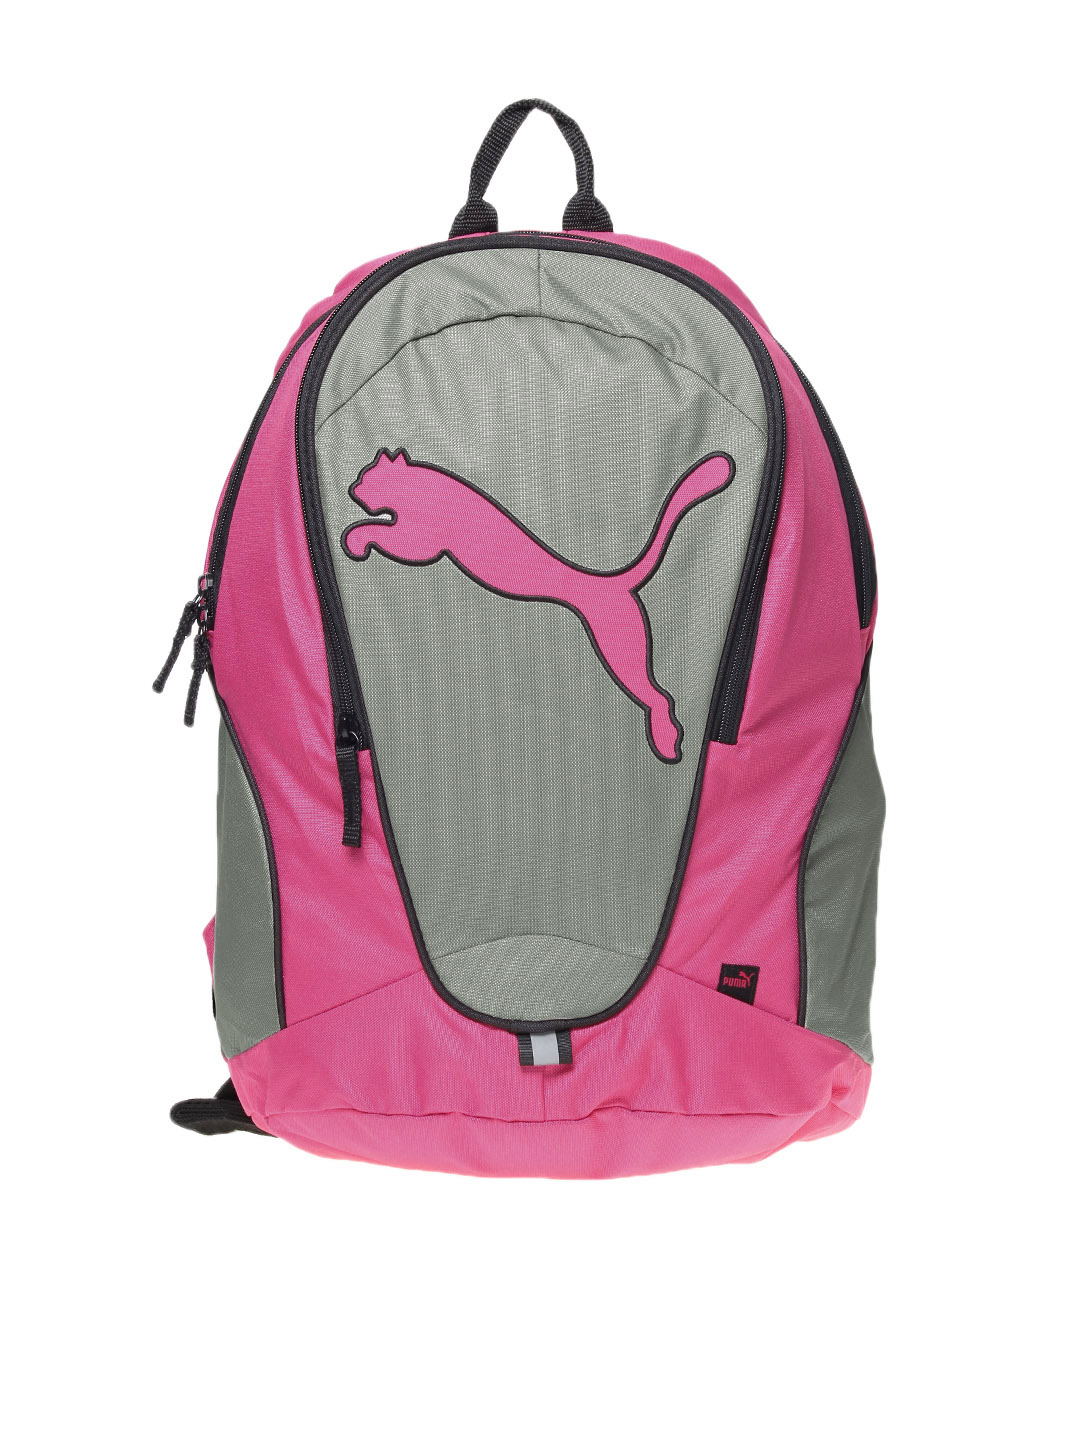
Puma Women Pink & Grey Backpack
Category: Accessories / Bags / Backpacks
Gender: Women
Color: Pink
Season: Summer 2012
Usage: Casual